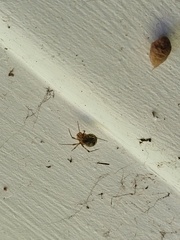
Species: Parasteatoda_tepidariorum